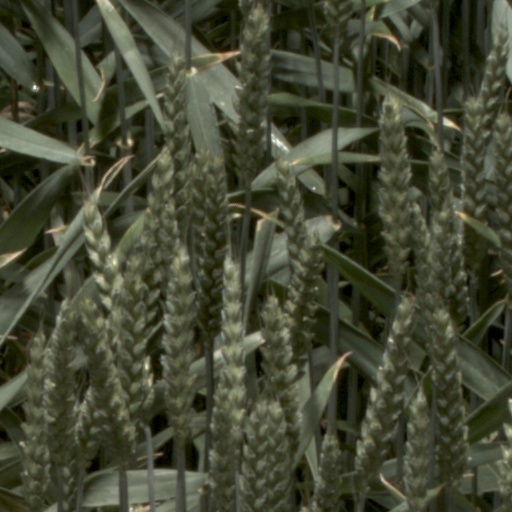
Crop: wheat